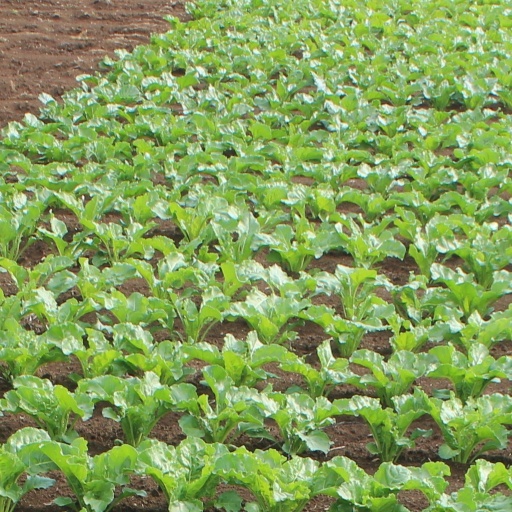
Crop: sugar beet